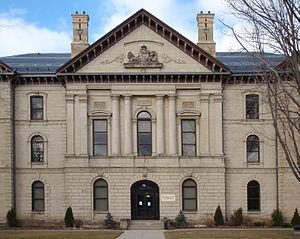
Le comté de Brant est une municipalité rurale de l'Ontario.